ABC Records

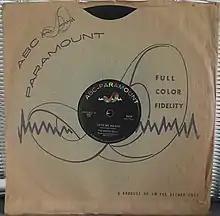
ABC Paramount 78rpm record and original sleeve

American Broadcasting-Paramount Theatres formed a records division, incorporating the Am-Par Record Corporation on with Samuel H. Clark as its first president. By August 1955, the unit was organized with AMPCO (ASCAP) and PAMCO (BMI) as subsidiary publishing units. Though the record label was established as Am-Par, no records were released until after the division's name was changed to ABC-Paramount in September 1955.